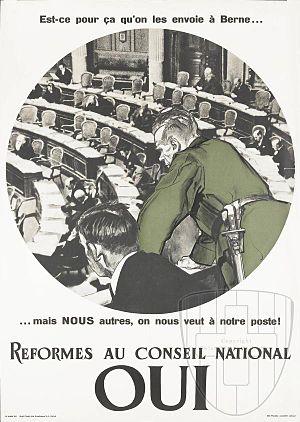
Affiche concernant la votation suisse de 1942 sur la réorganisation du Conseil national (initative Pfändler)
L'initiative populaire fédérale « concernant la réorganisation du Conseil national » est une initiative populaire fédérale suisse, rejetée par le peuple et les cantons le 3 mai 1942.